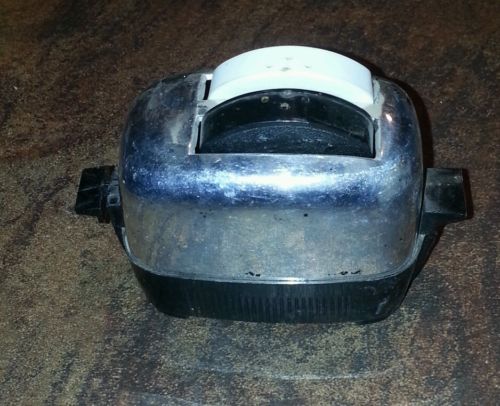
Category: toaster